Vince Williams (American football)

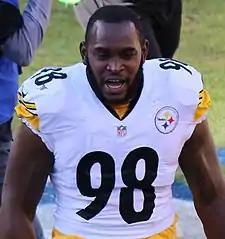
Williams with the Pittsburgh Steelers in 2016

Vincenzo Jerard Williams (born December 27, 1989) is an American former professional football linebacker. He was selected by the Pittsburgh Steelers in the sixth round of the 2013 NFL draft after his college career at Florida State and played his entire eight-year professional career with the Steelers.